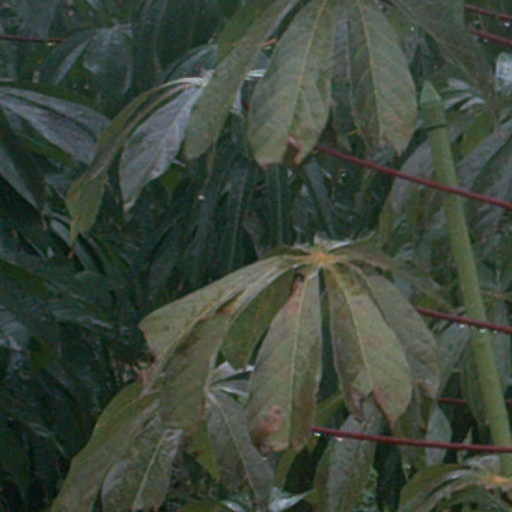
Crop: cassava